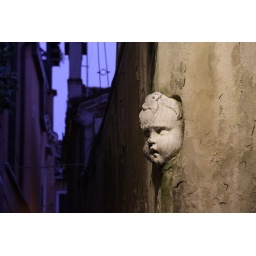
This cherubic face peeks inexplicably from a wall in the Dorsoduro region of Venice.